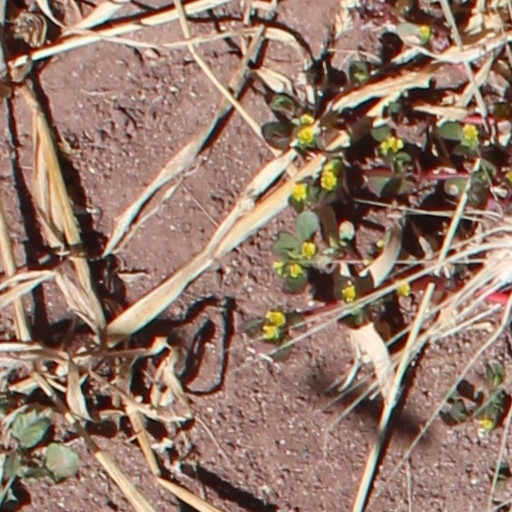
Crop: wheat